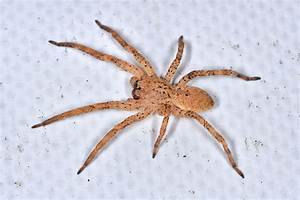
Label: spider